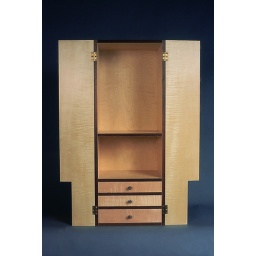
One of a pair of wall hung cabinets made in English Walnut and ripple Sycamore, with sterling silver draw pulls.